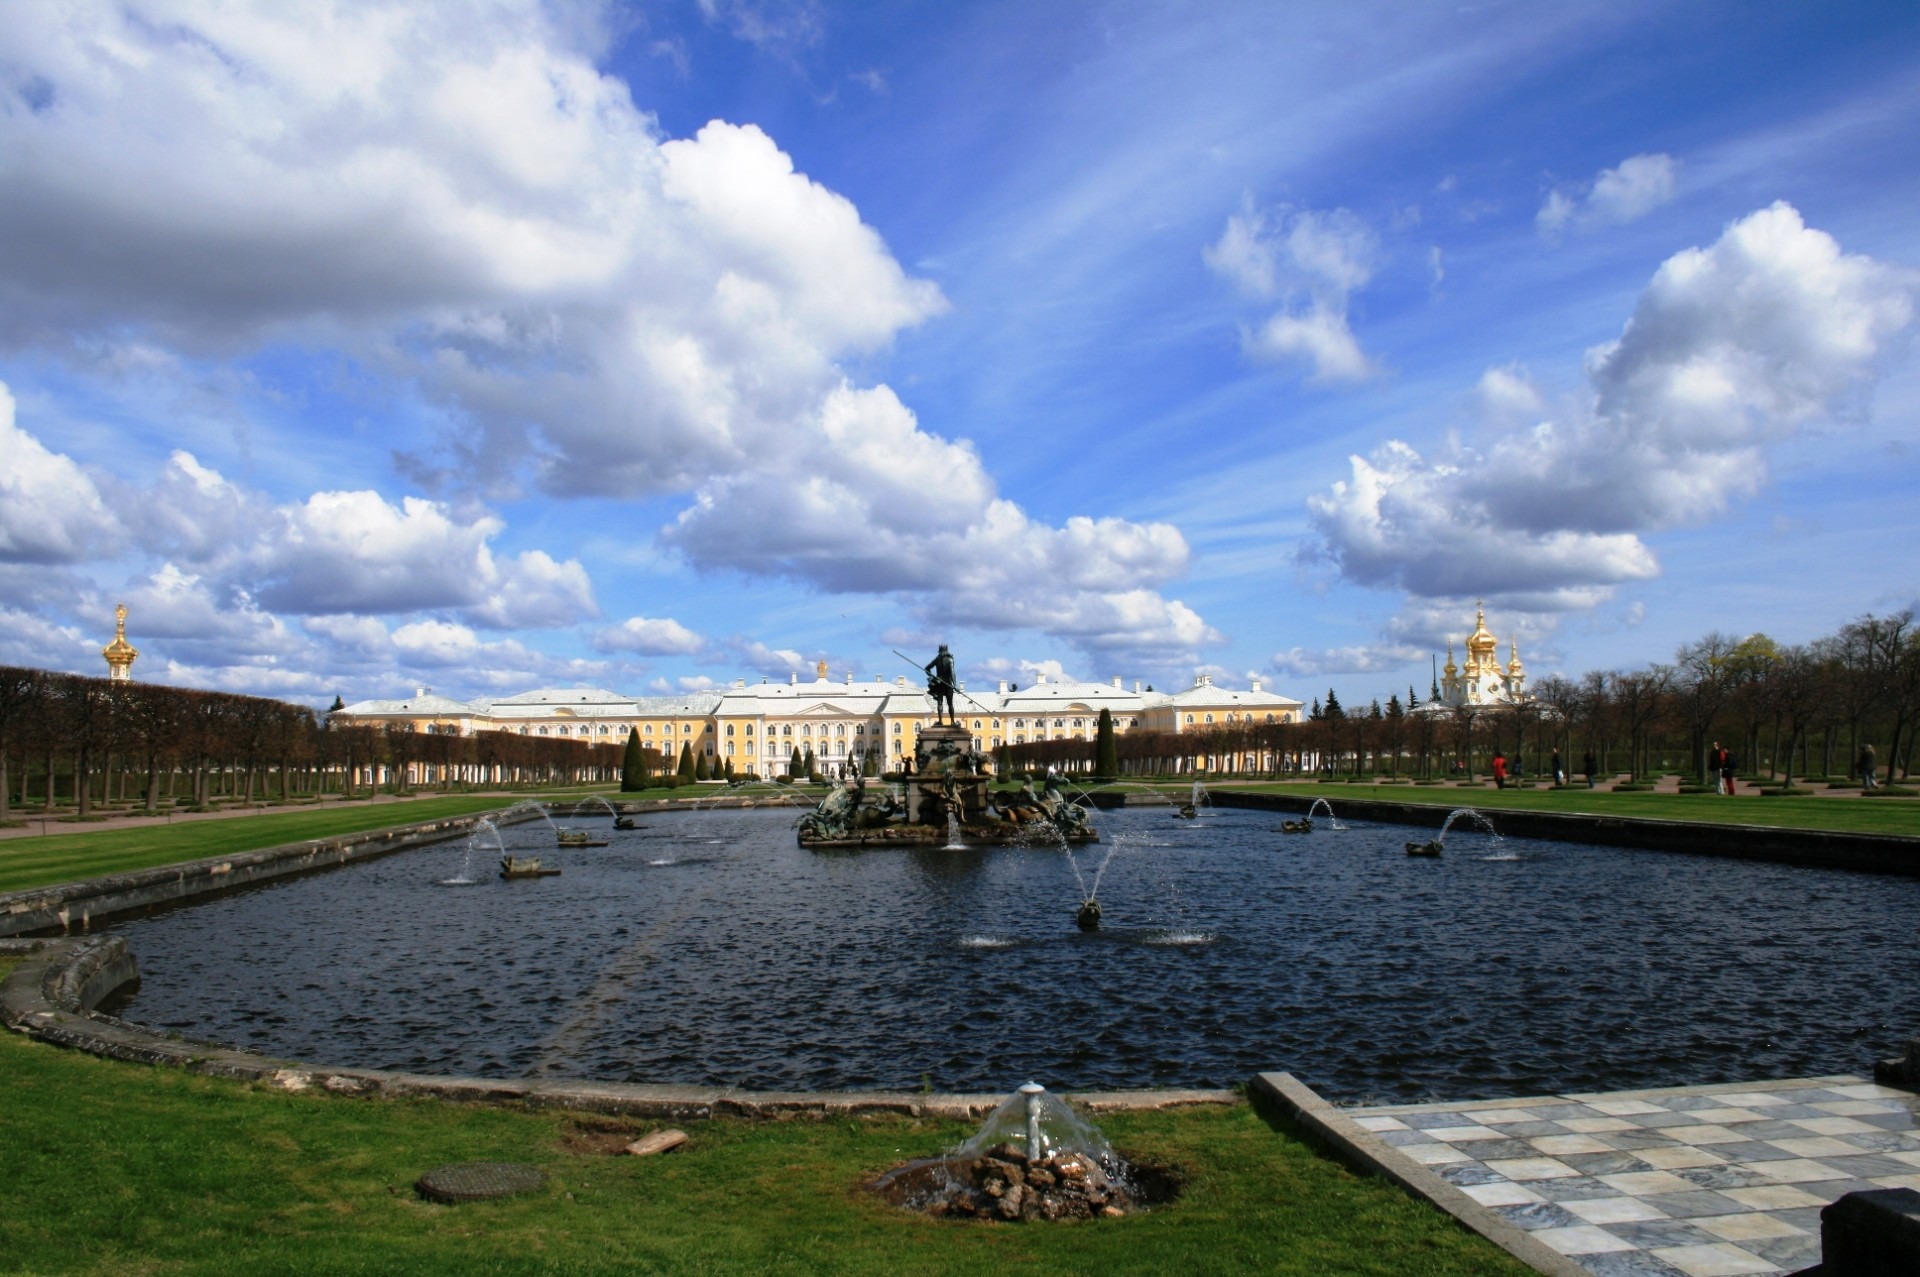
sea, water, cloud, sky, river, cityscape, panorama, pond, reflection, landmark, dam, reservoir, garden, waterway, fountain, estate